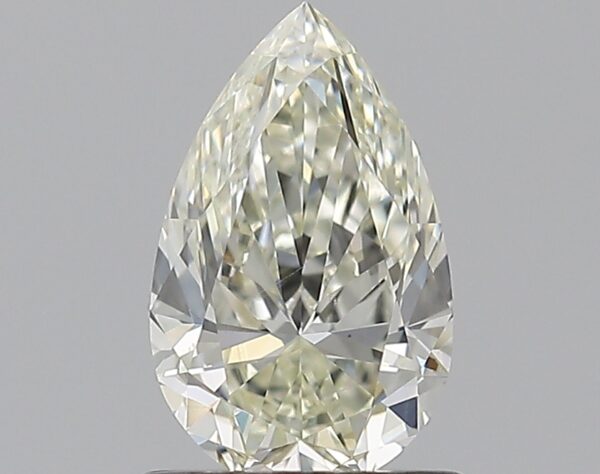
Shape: pear
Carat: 0.81
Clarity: VS2
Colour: L
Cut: EX
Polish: EX
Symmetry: VG
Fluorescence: M
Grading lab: GIA
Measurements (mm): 8.12 x 5.05 x 3.18